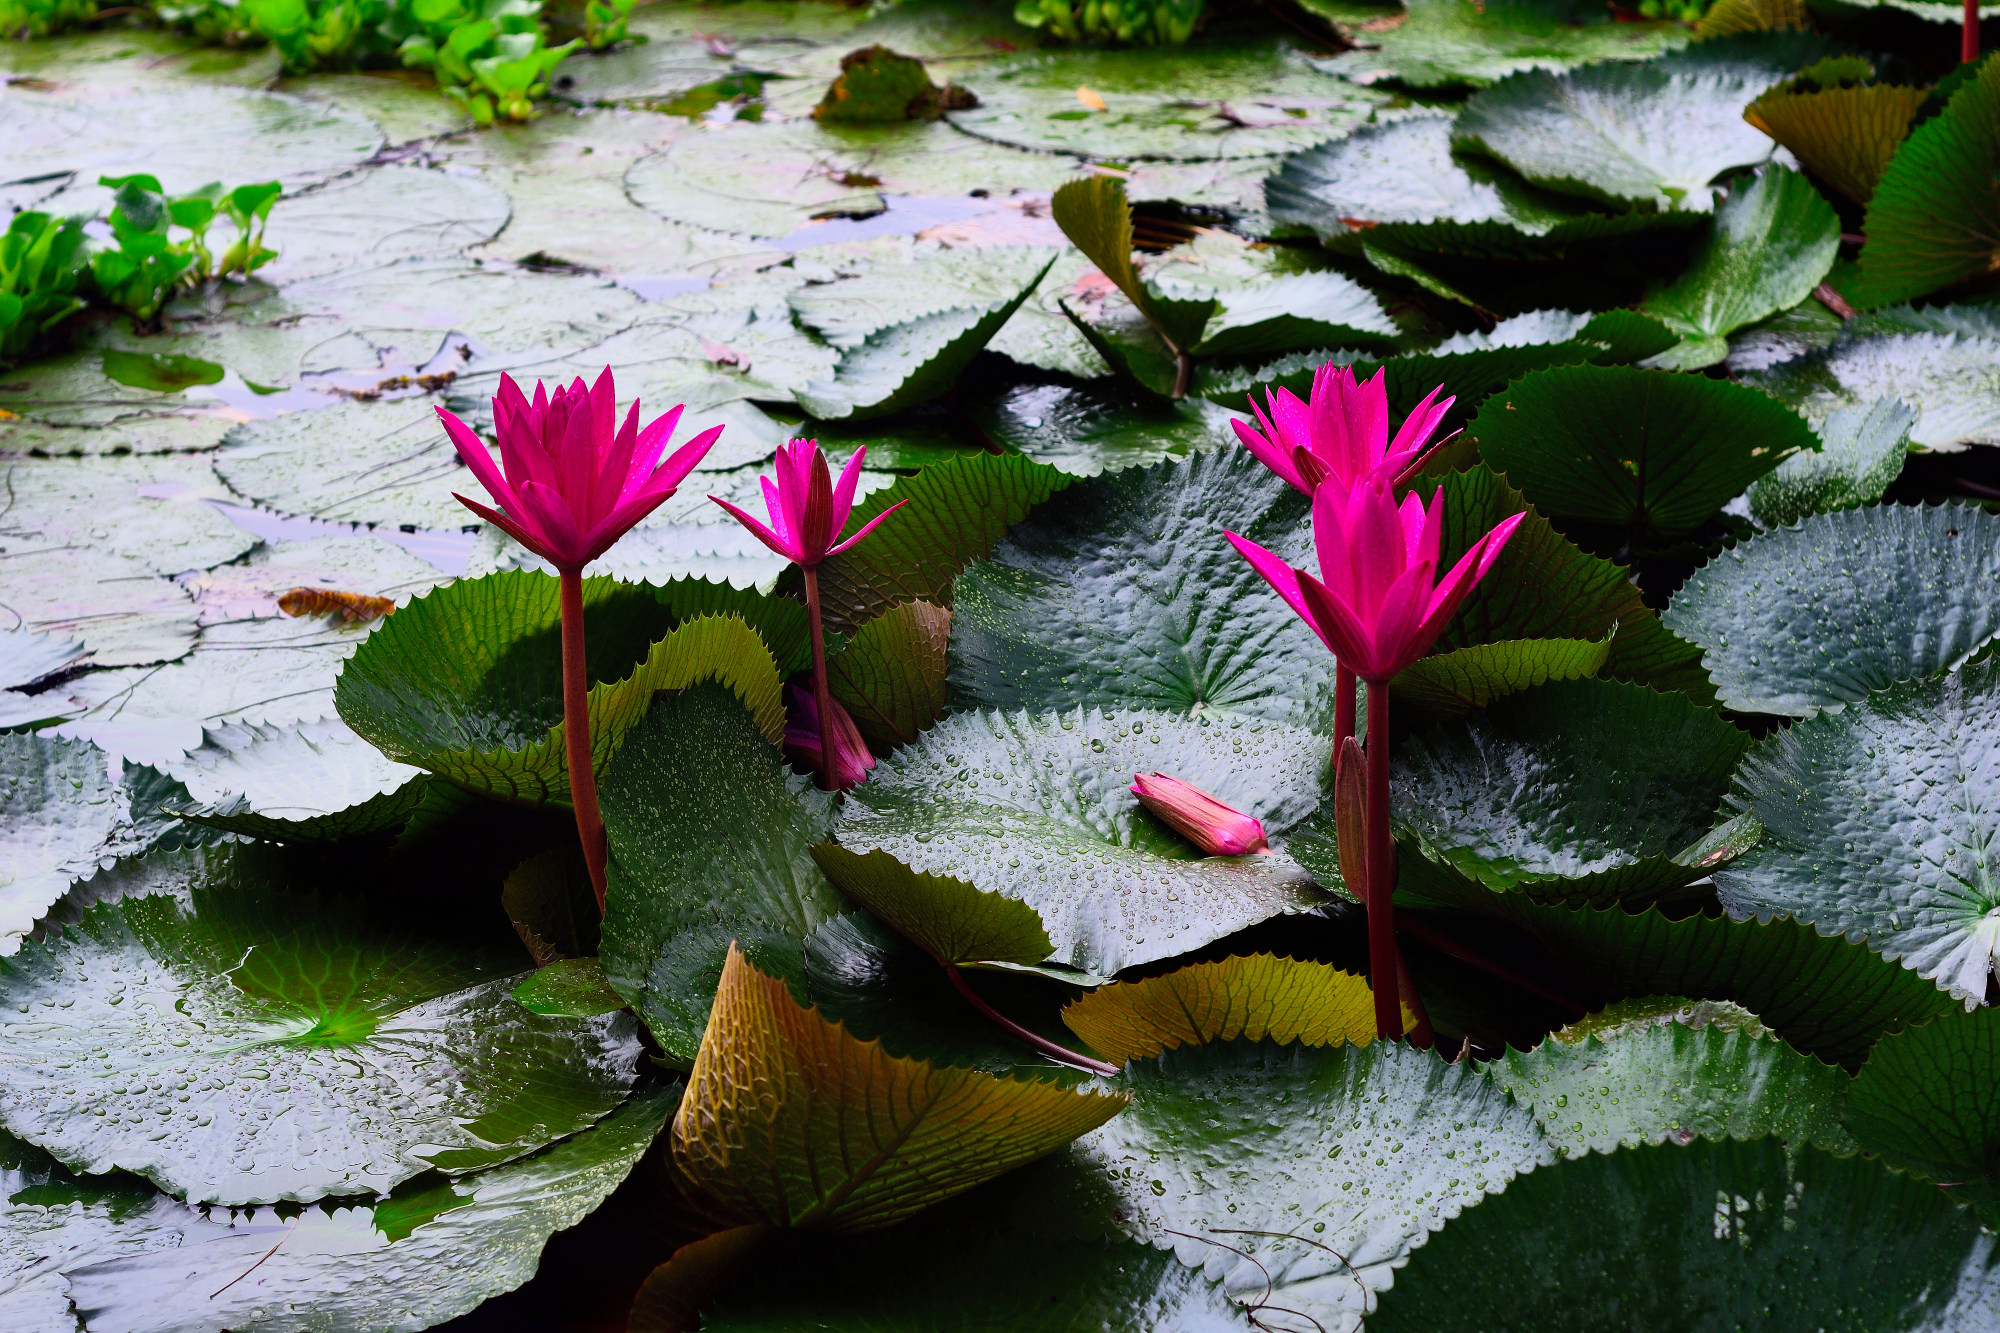
Pink Water Lily & Water Hyacinth — Khurushkul Pond, Bangladesh
Pink water lily (Nymphaea) flowers blooming amid dense water hyacinth (Eichhornia crassipes) coverage in a freshwater pond near Khurushkul, Cox's Bazar, Bangladesh. Photographed during the June 2026 monsoon season, with post-rain water droplets visible on the lily pads. Part of a 100-image GPS-tagged survey of the same pond.
Location: Khurushkul, Chattogram, Bangladesh
Captured: 2026-06-19T10:06:48+06:00